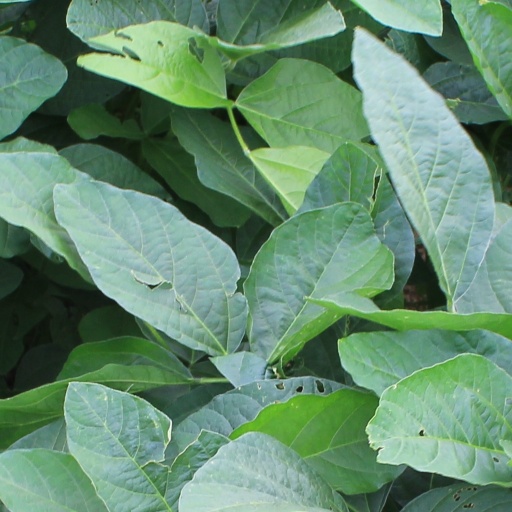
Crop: soybean